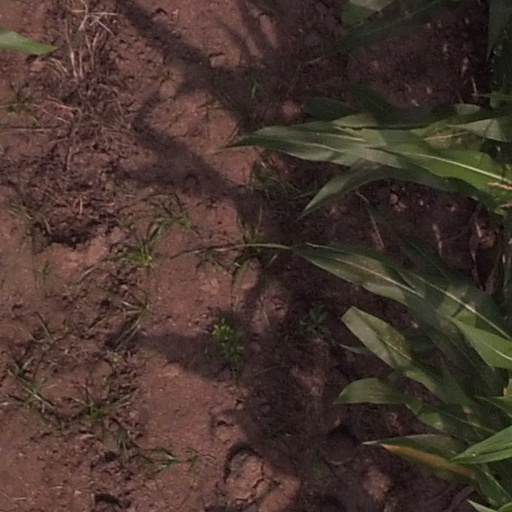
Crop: maize; corn